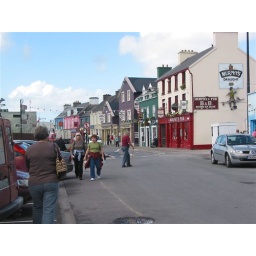
Dingle. The green building was our B&amp;amp;B. The lady in the brown top is my mum!